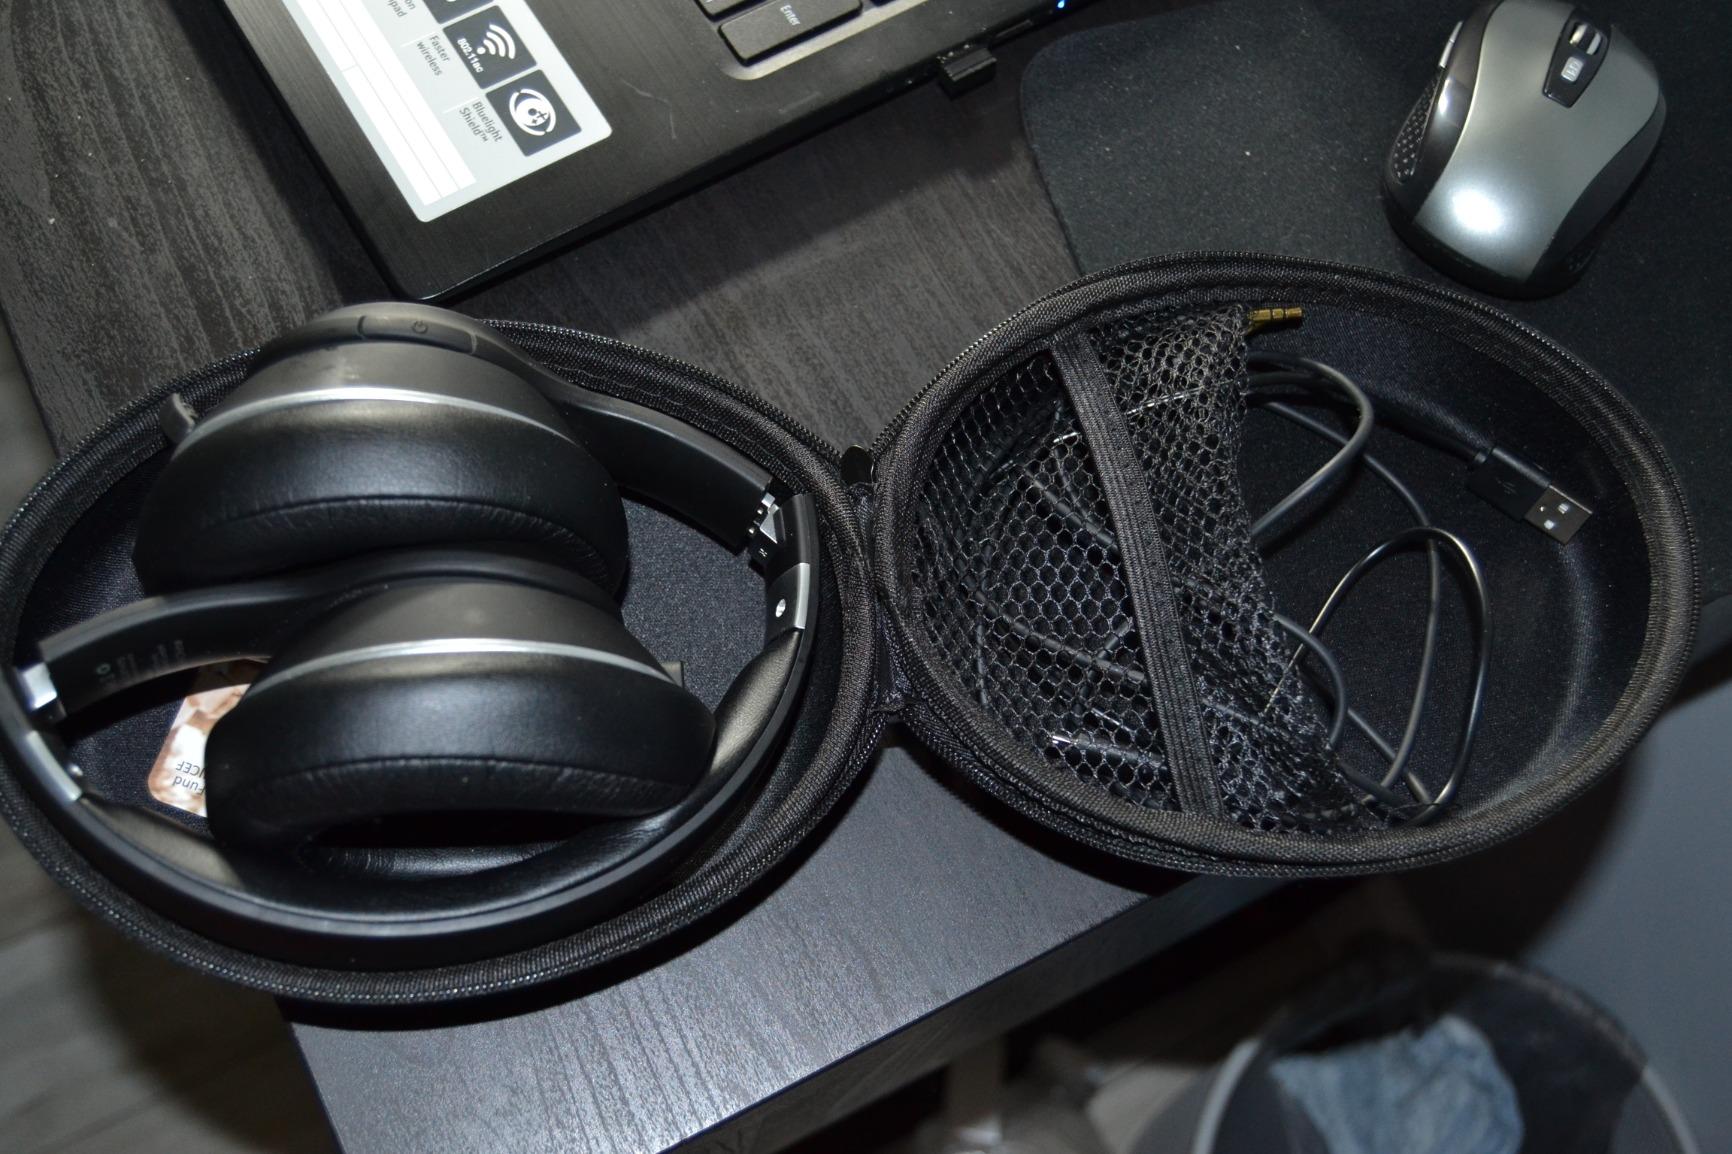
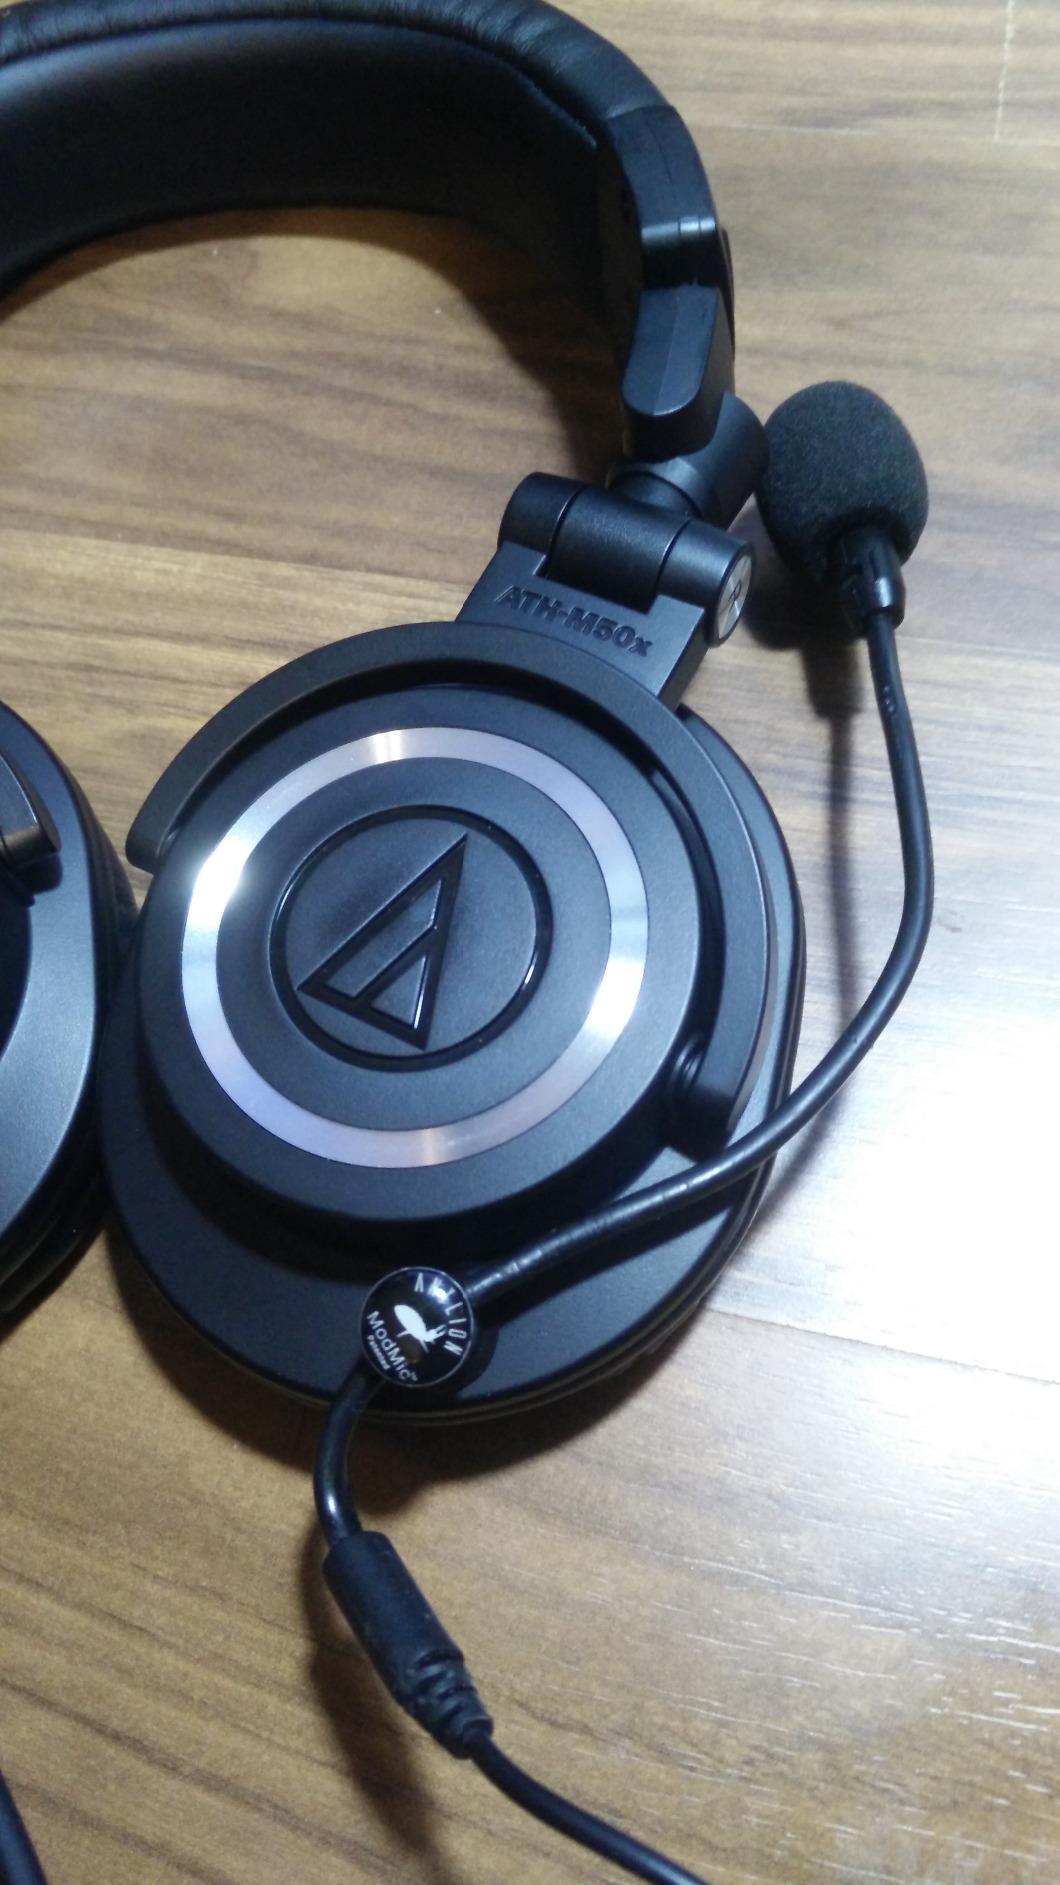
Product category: headphones
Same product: no